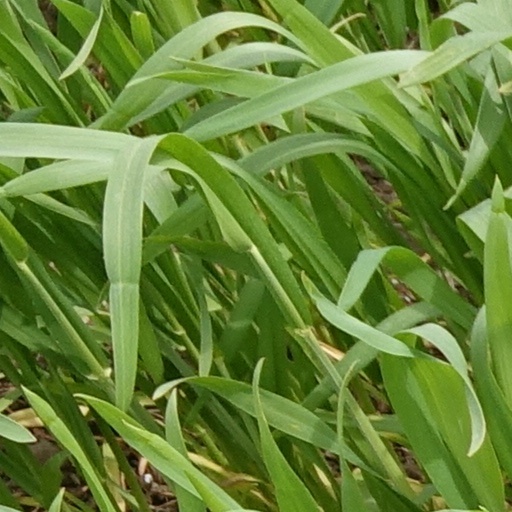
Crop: wheat